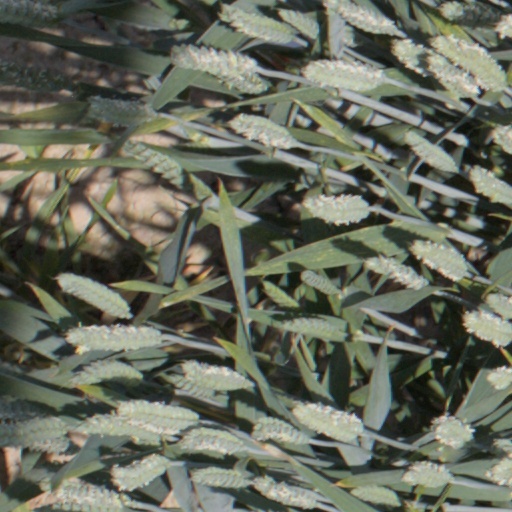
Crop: wheat